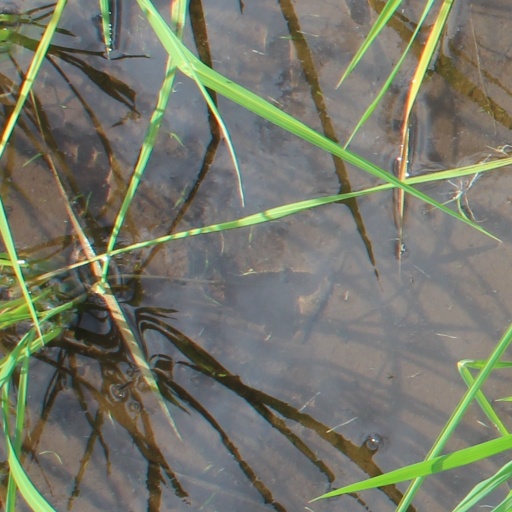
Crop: rice